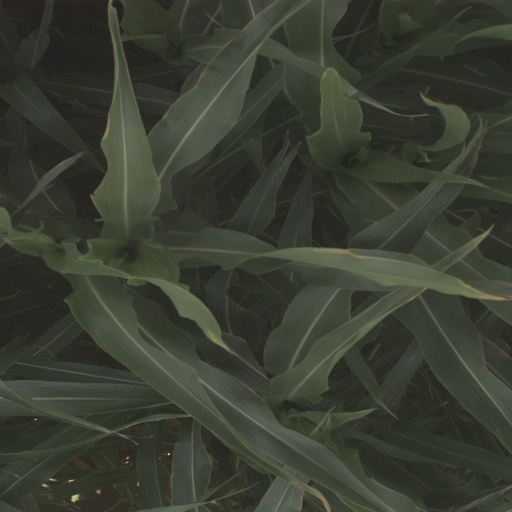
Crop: sorghum